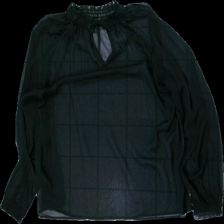
View: back
Type: Blouse
Category: Ladies
Brand: Missing
Colors: Black
Material: 100% polyester
Pattern: Transparent
Cut: Regular, C-collar
Season: All
Price range: 50-100
Recommended usage: Reuse